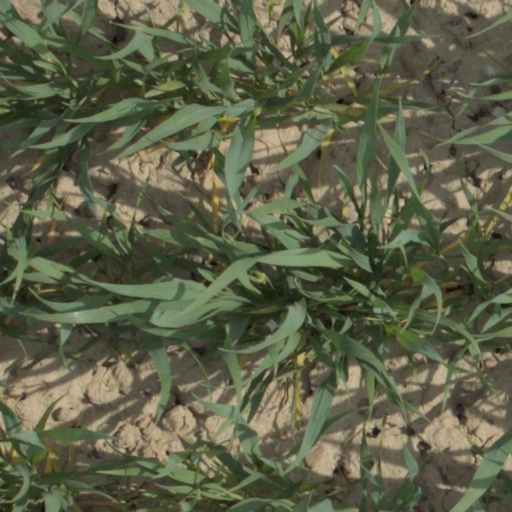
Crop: wheat